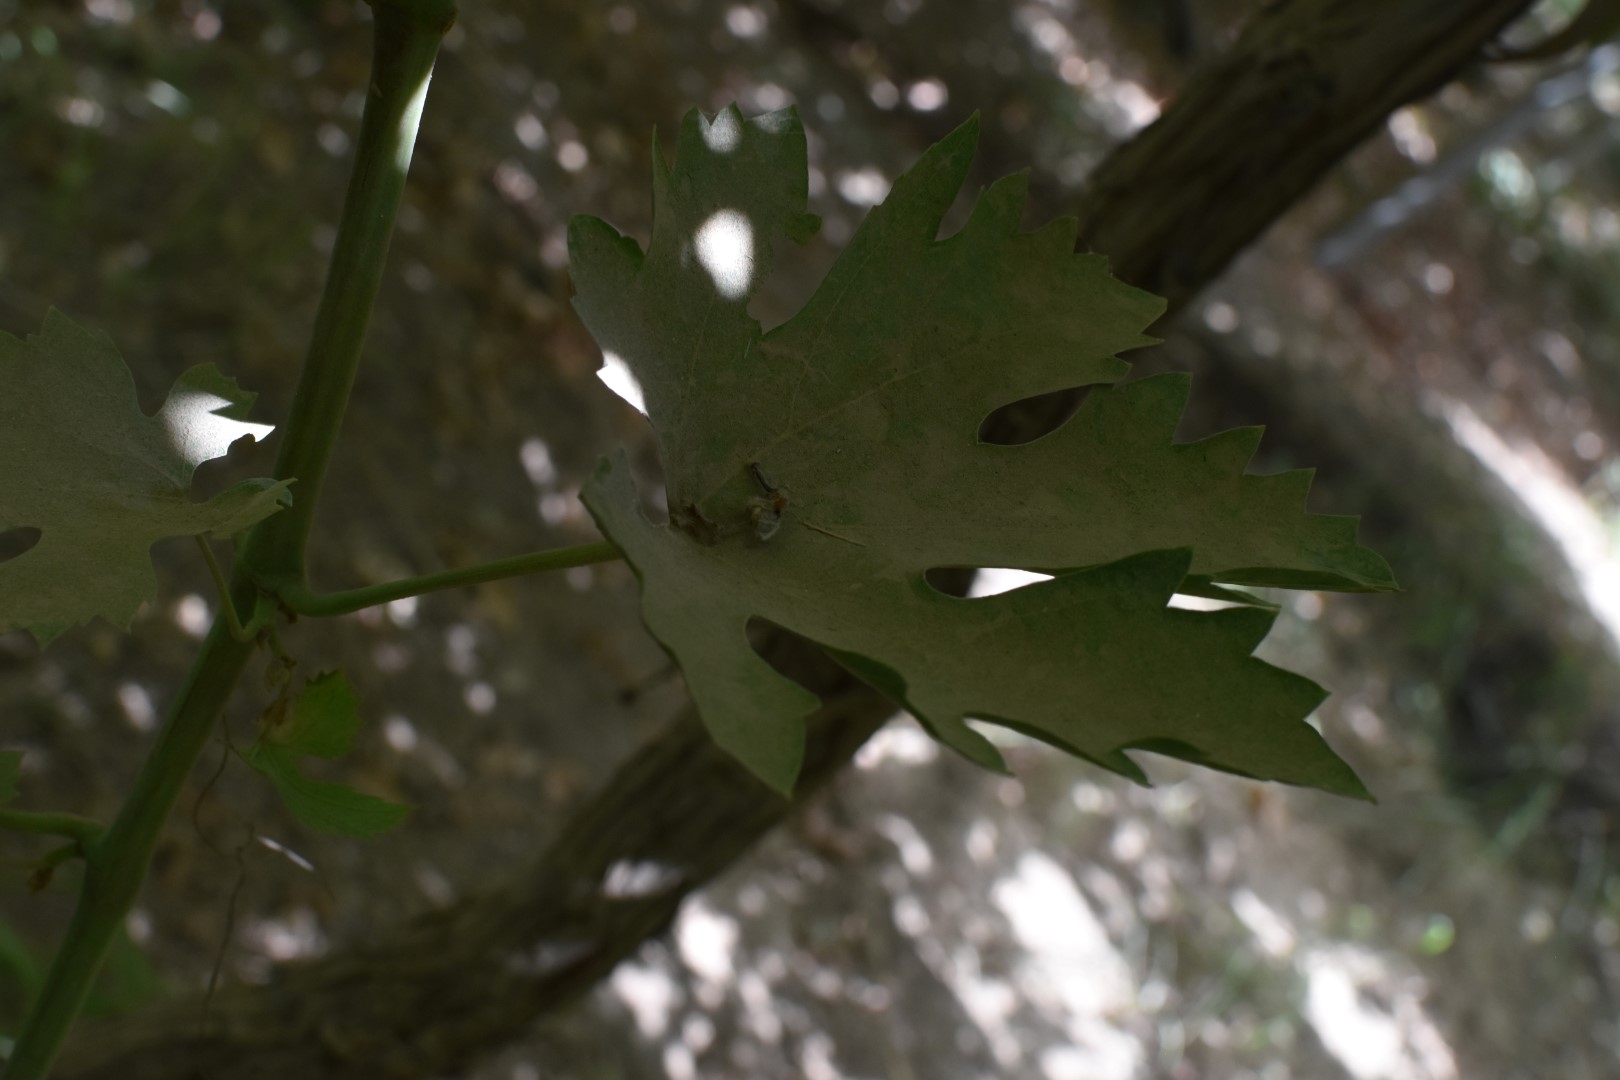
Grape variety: Riasi